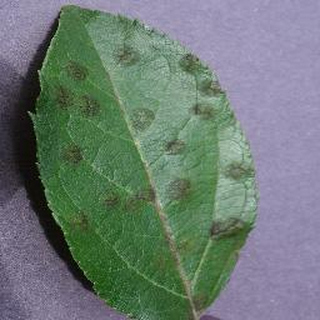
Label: apple_apple_scab